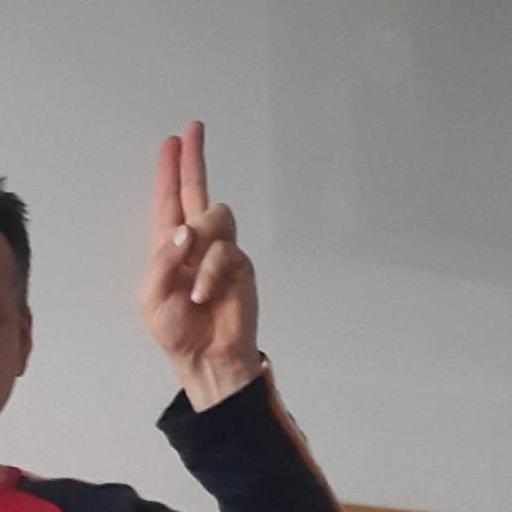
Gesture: two_up